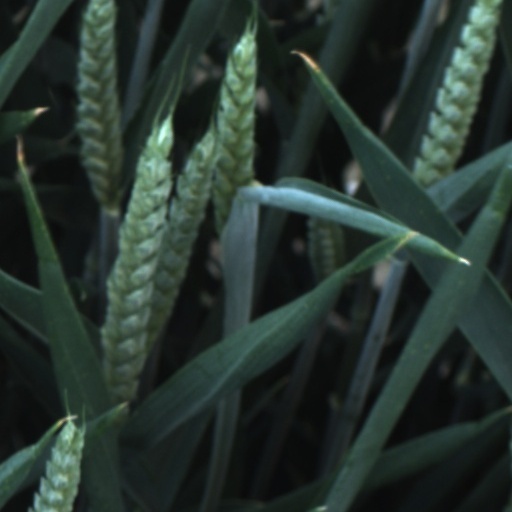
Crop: wheat